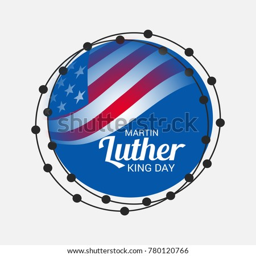
vector illustration of a banner for holiday .